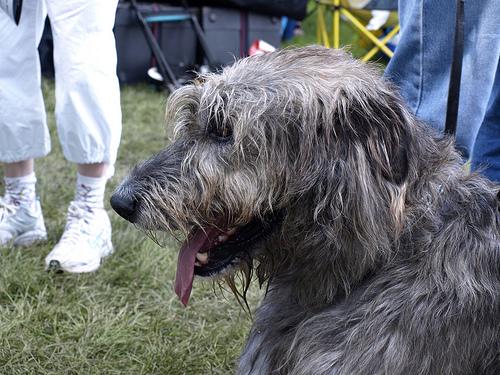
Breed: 224-n000056-Scottish_deerhound